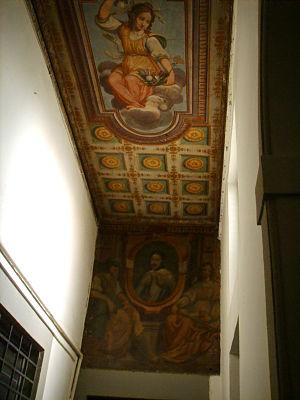
Le Palazzo Tolomei est un palais situé via dé Ginori à Florence, chef-lieu de la Toscane en Italie.